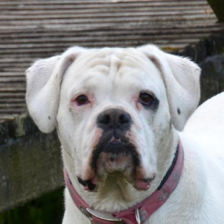
Label: animals